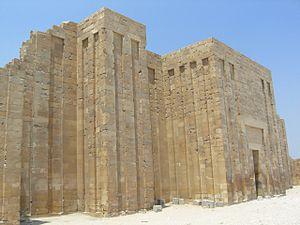
Entrée du complexe funéraire de Djéser au sud-est de l'enceinte - IIIe dynastie égyptienne Appareil: Casio EX-S500